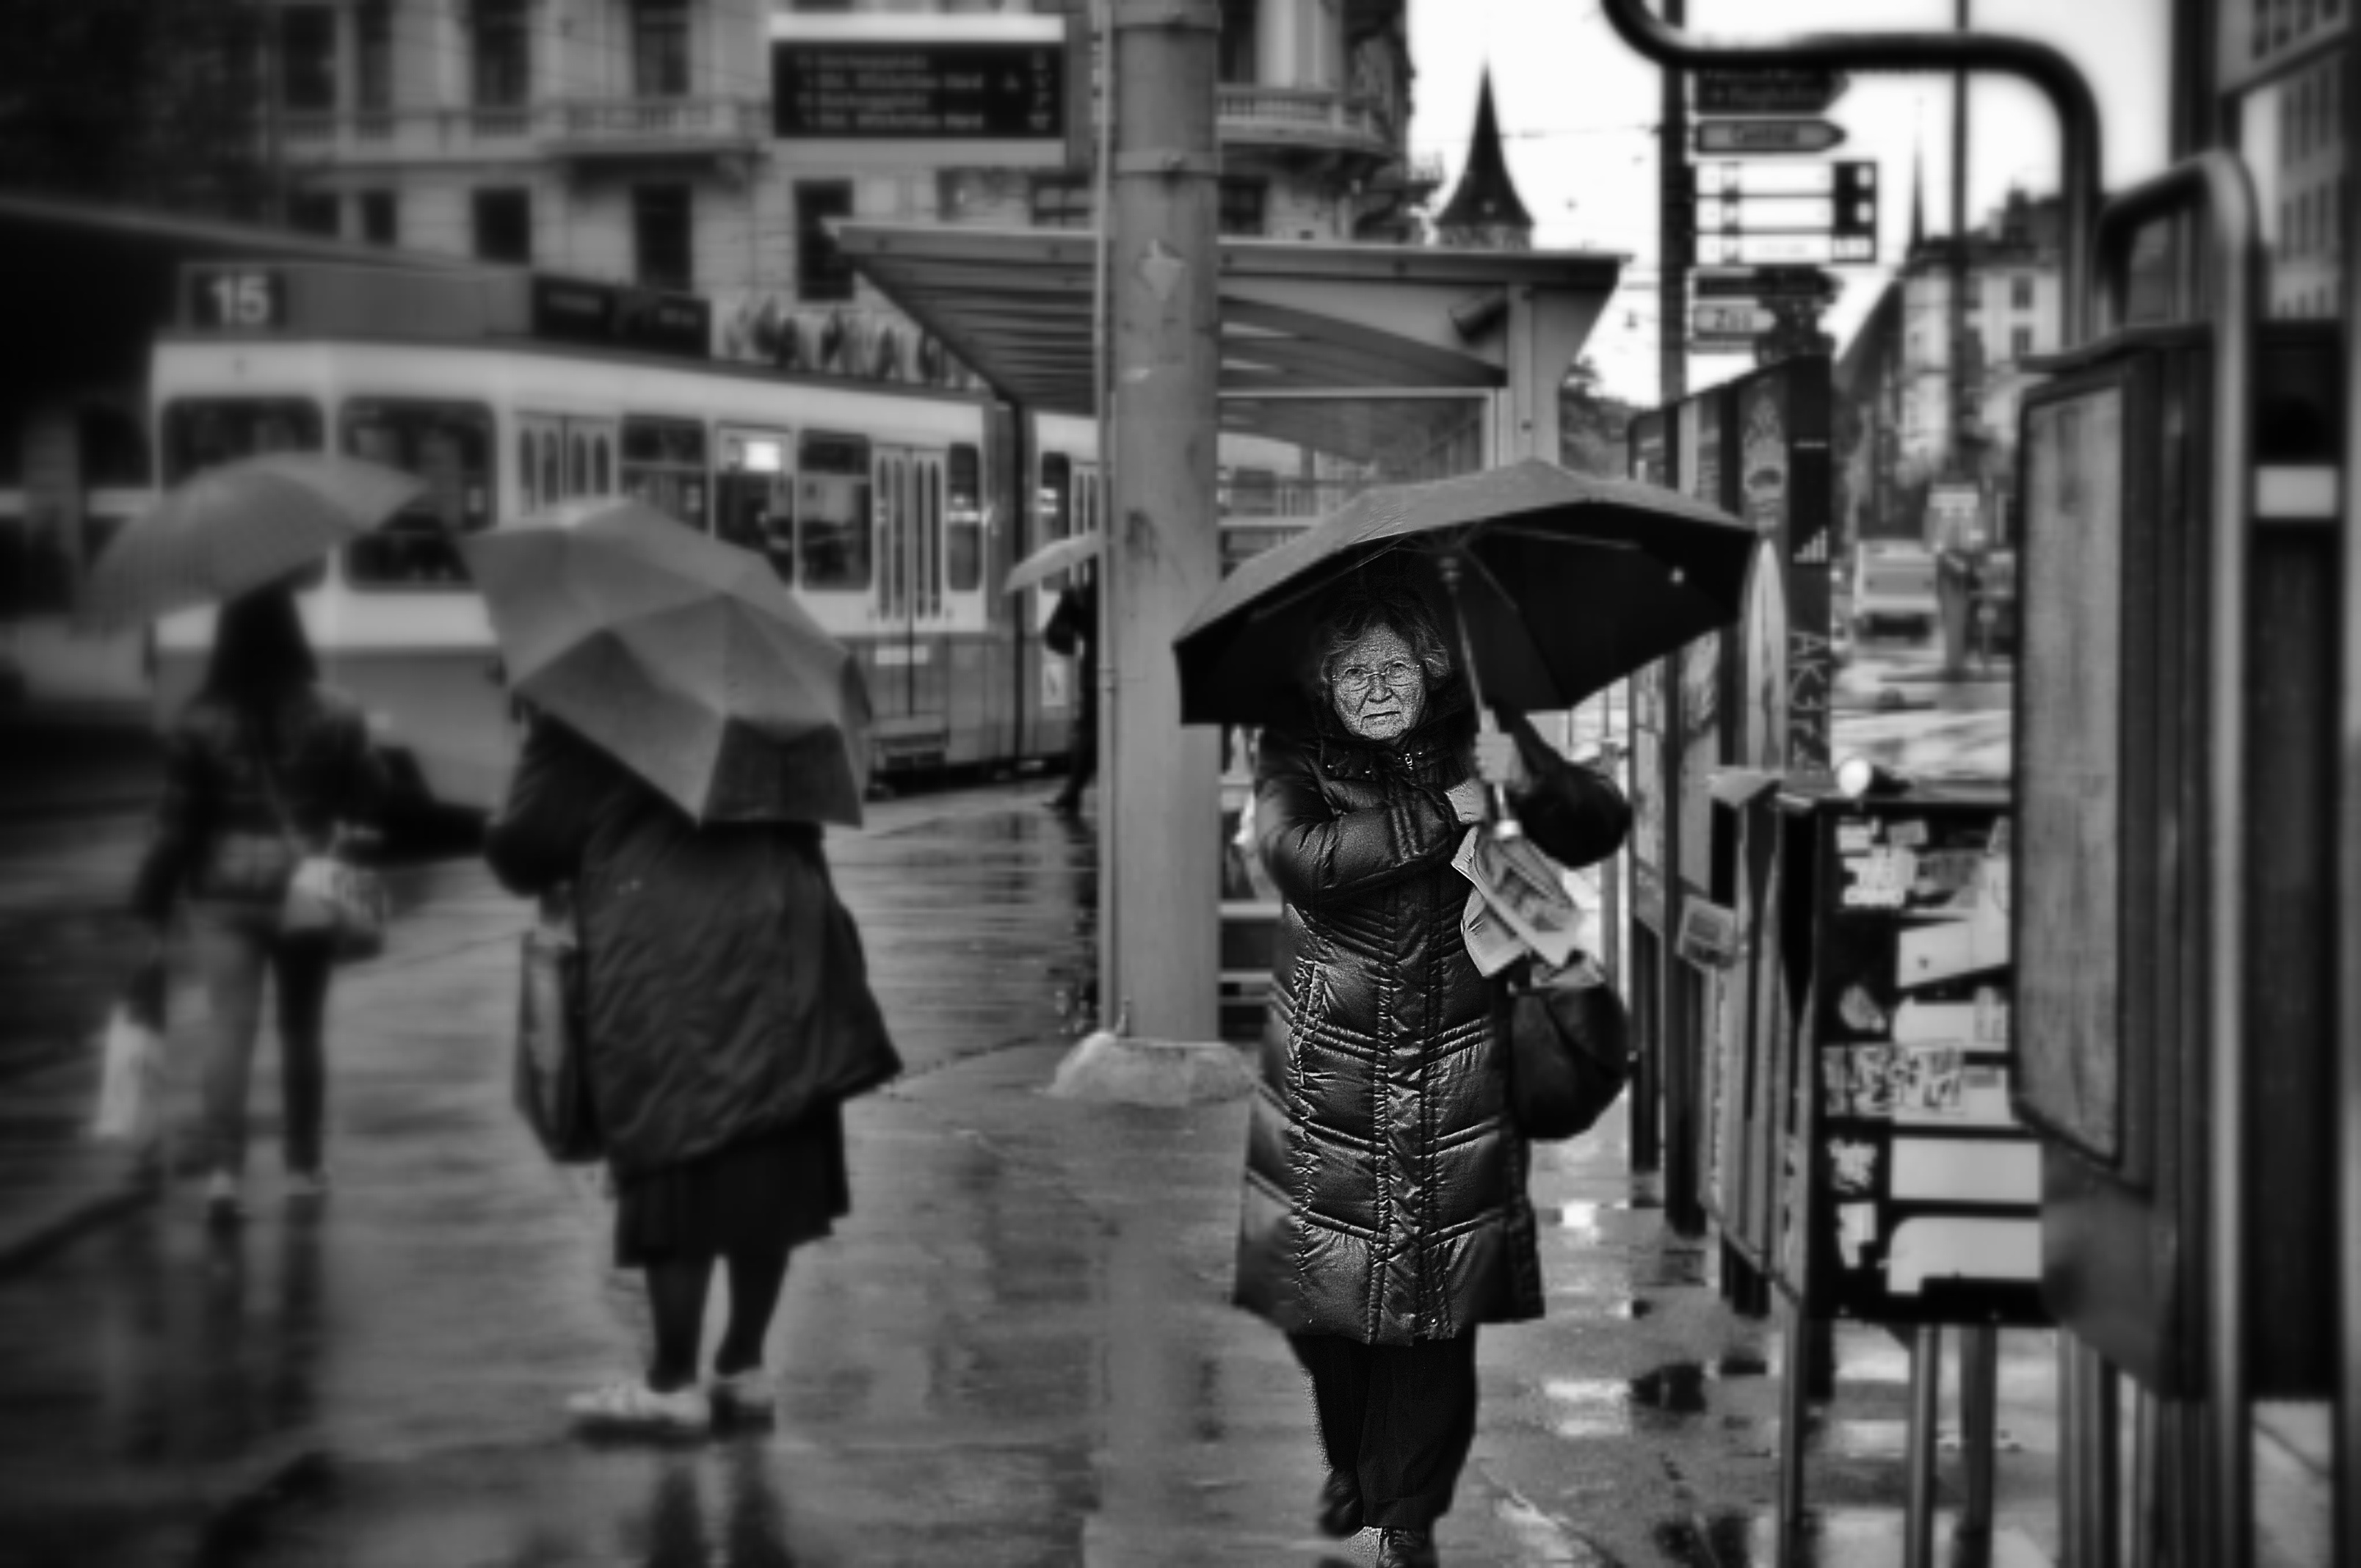
black and white, road, street, photography, rain, umbrella, nikon, black, monochrome, blackandwhite, infrastructure, photograph, snapshot, schweiz, switzerland, zurich, streetphoto, snapseed, regen, schwarzundweiss, thomas8047, onthestreets, strassenfoto, monochrome photography, film noir